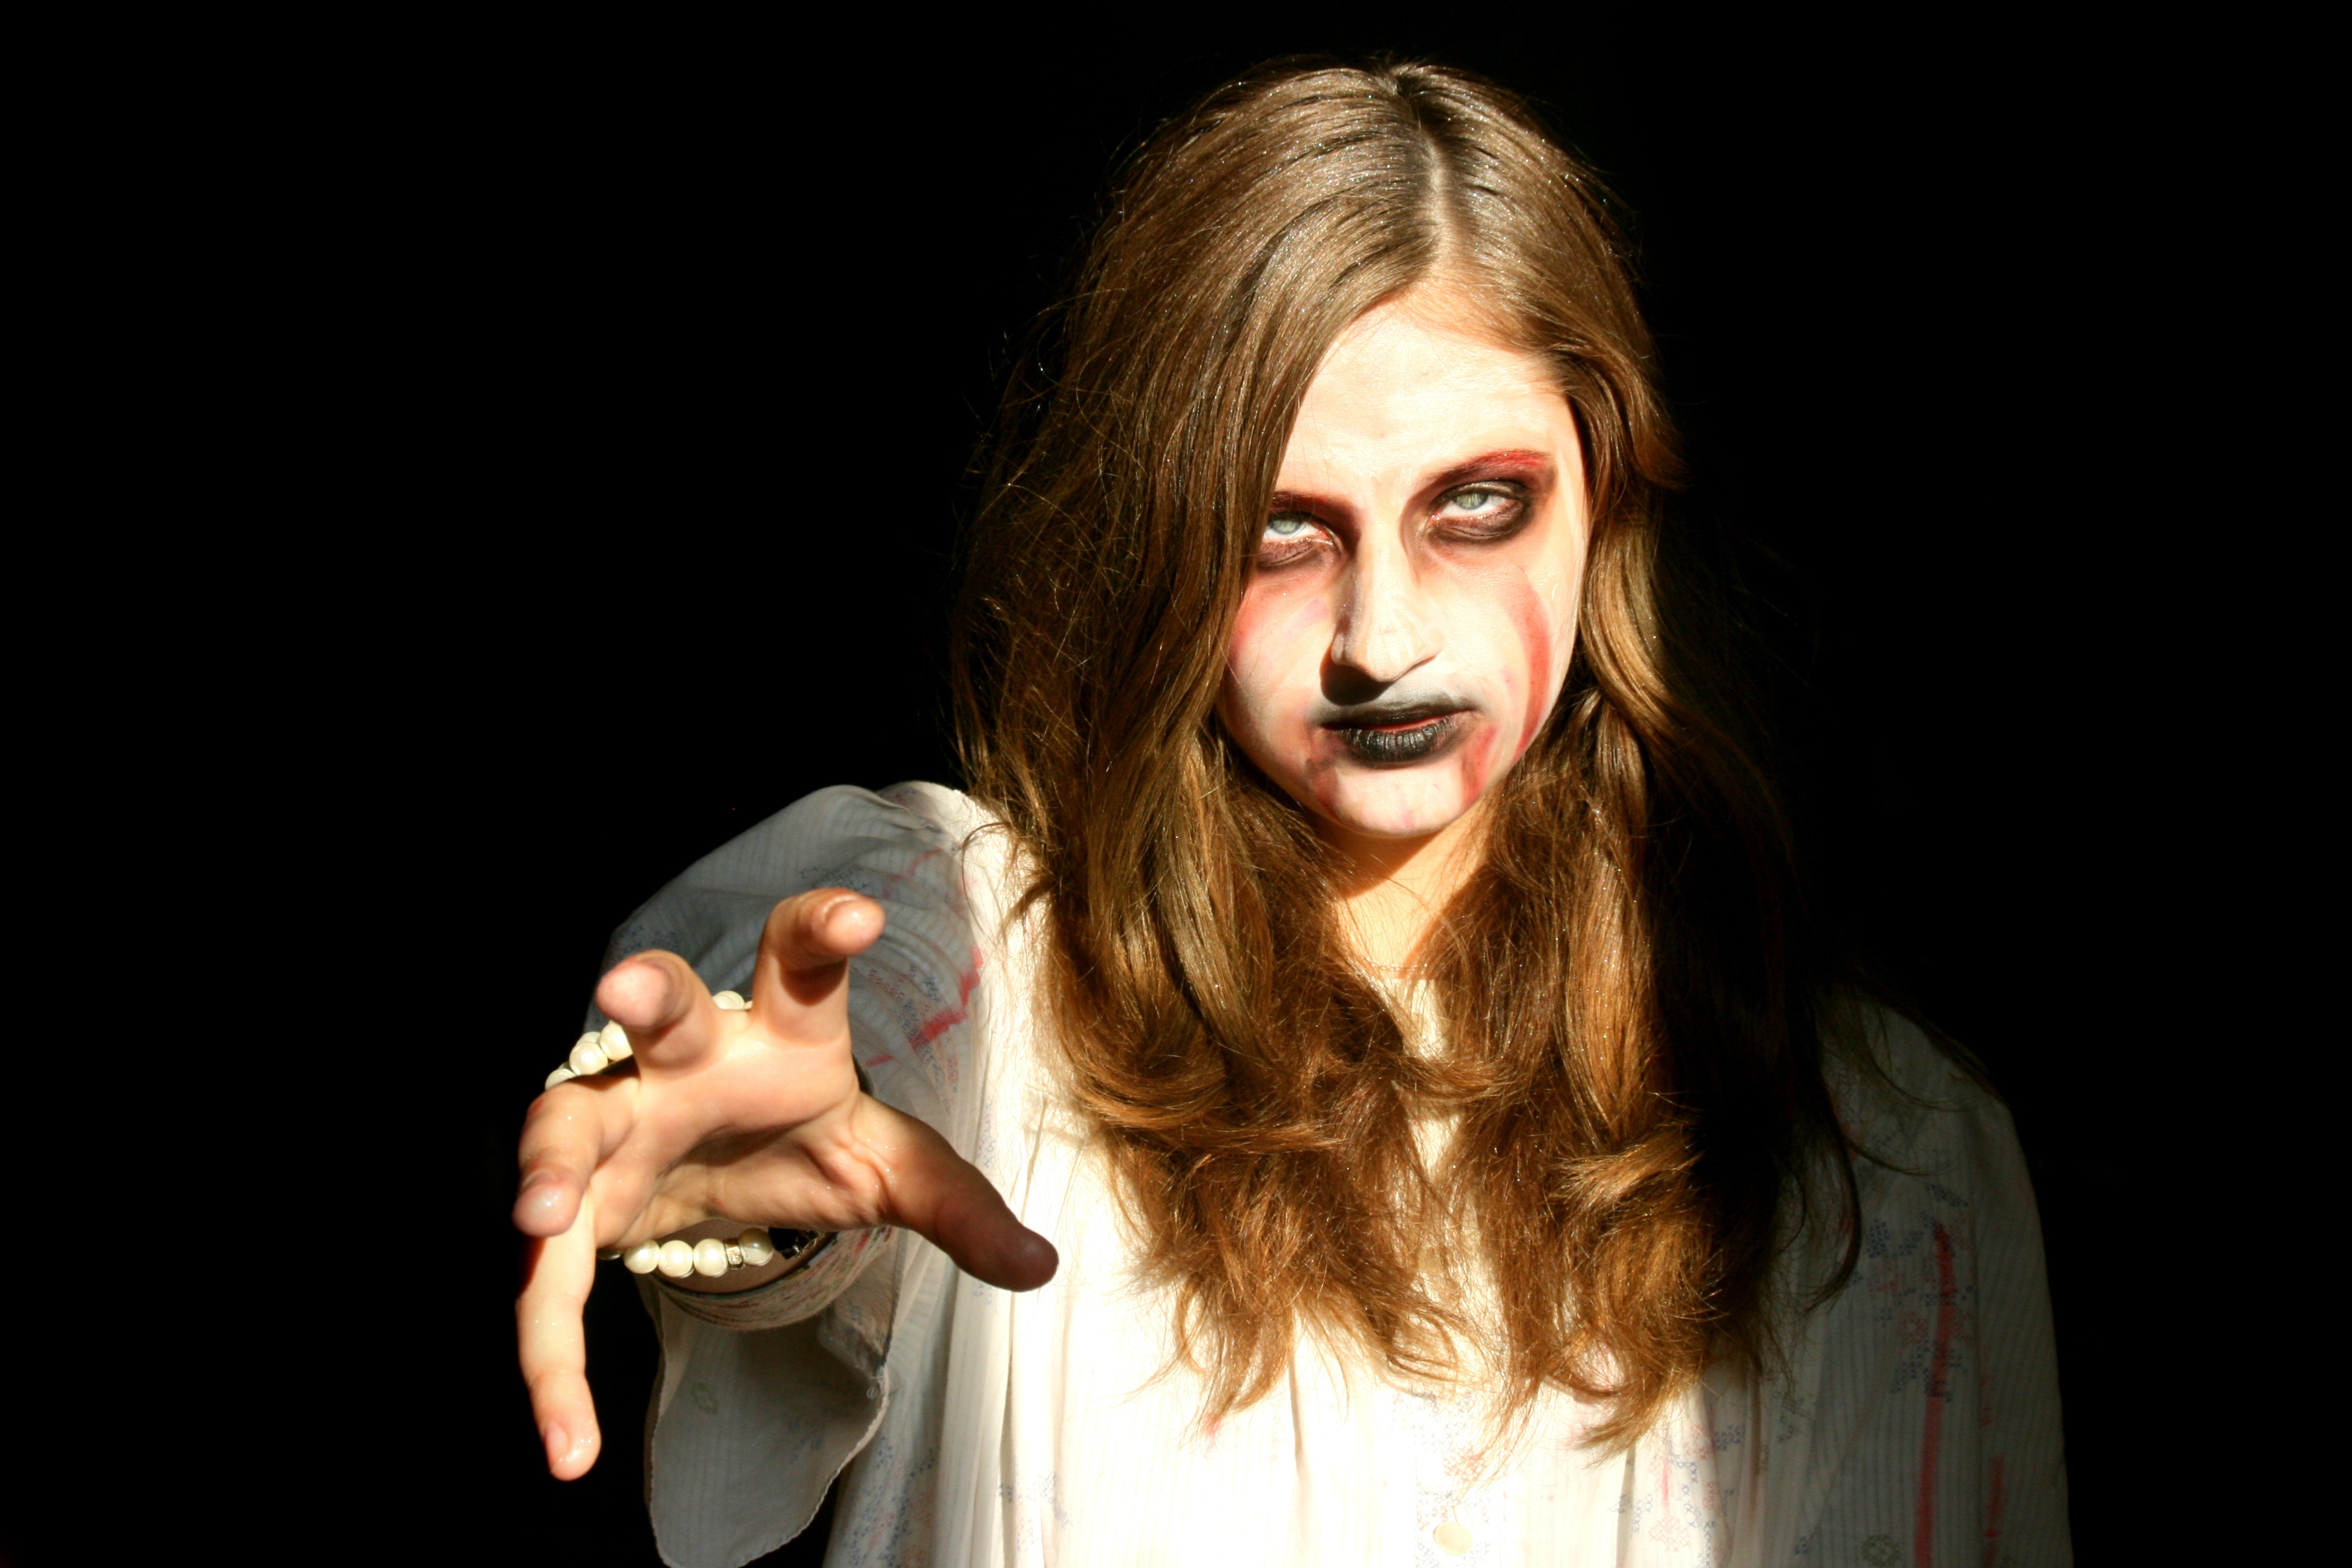
girl, singer, halloween, fear, stage, singing, ghost, horror, entertainment, performing arts, singer songwriter